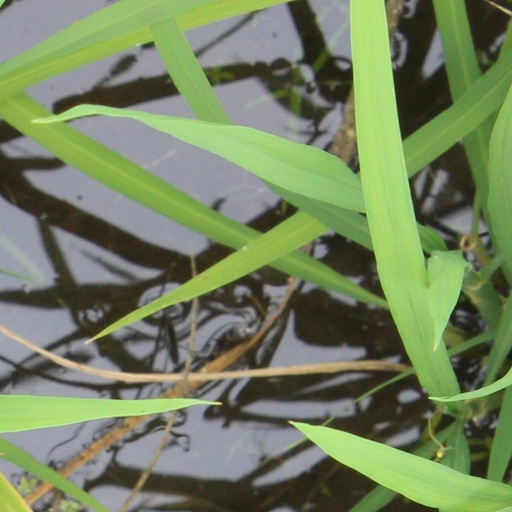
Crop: rice